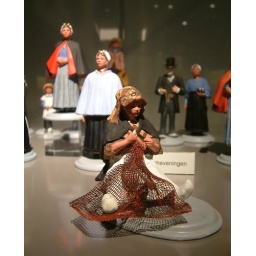
Dutch national costume figurines made of pewter by Joop Andriessen | Nederlandse klederdracht figuren van tin gemaakt door Joop Andriessen